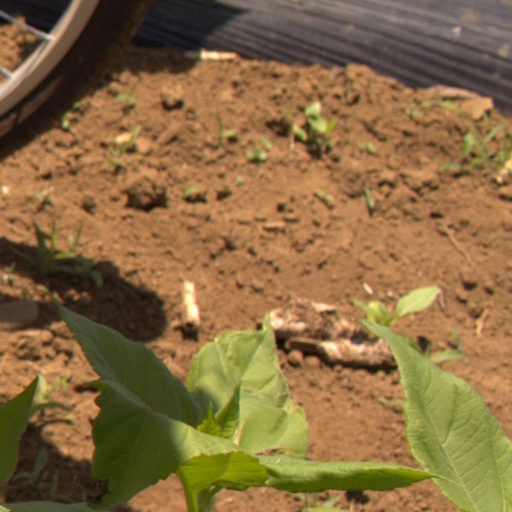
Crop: Jerusalem artichoke